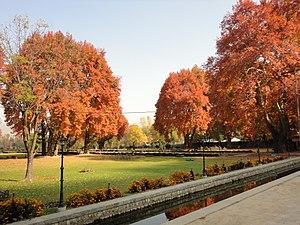
Le Jammu-et-Cachemire était un État du nord de l'Inde. Situé principalement dans les montagnes de l'Himalaya, le Jammu-et-Cachemire était frontalier de l'Himachal Pradesh et du Pendjab au sud, de la Chine au nord-est et est séparé des territoires contrôlés par le Pakistan par la Ligne de contrôle.
Cet article recense les sites inscrits au patrimoine mondial en Inde.